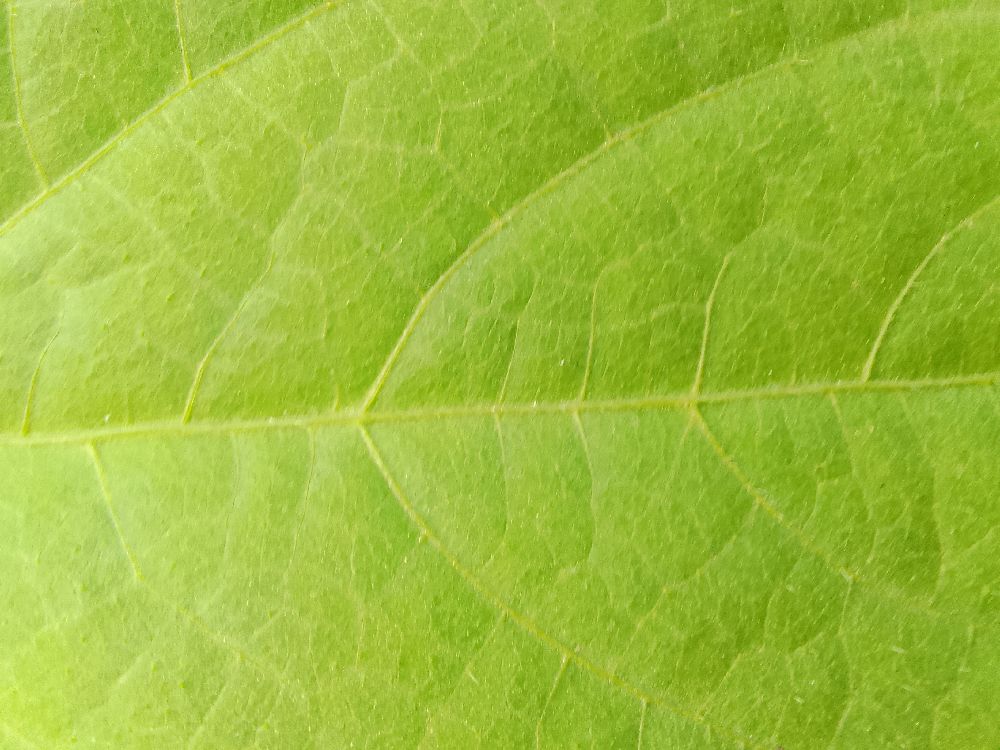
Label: healthy